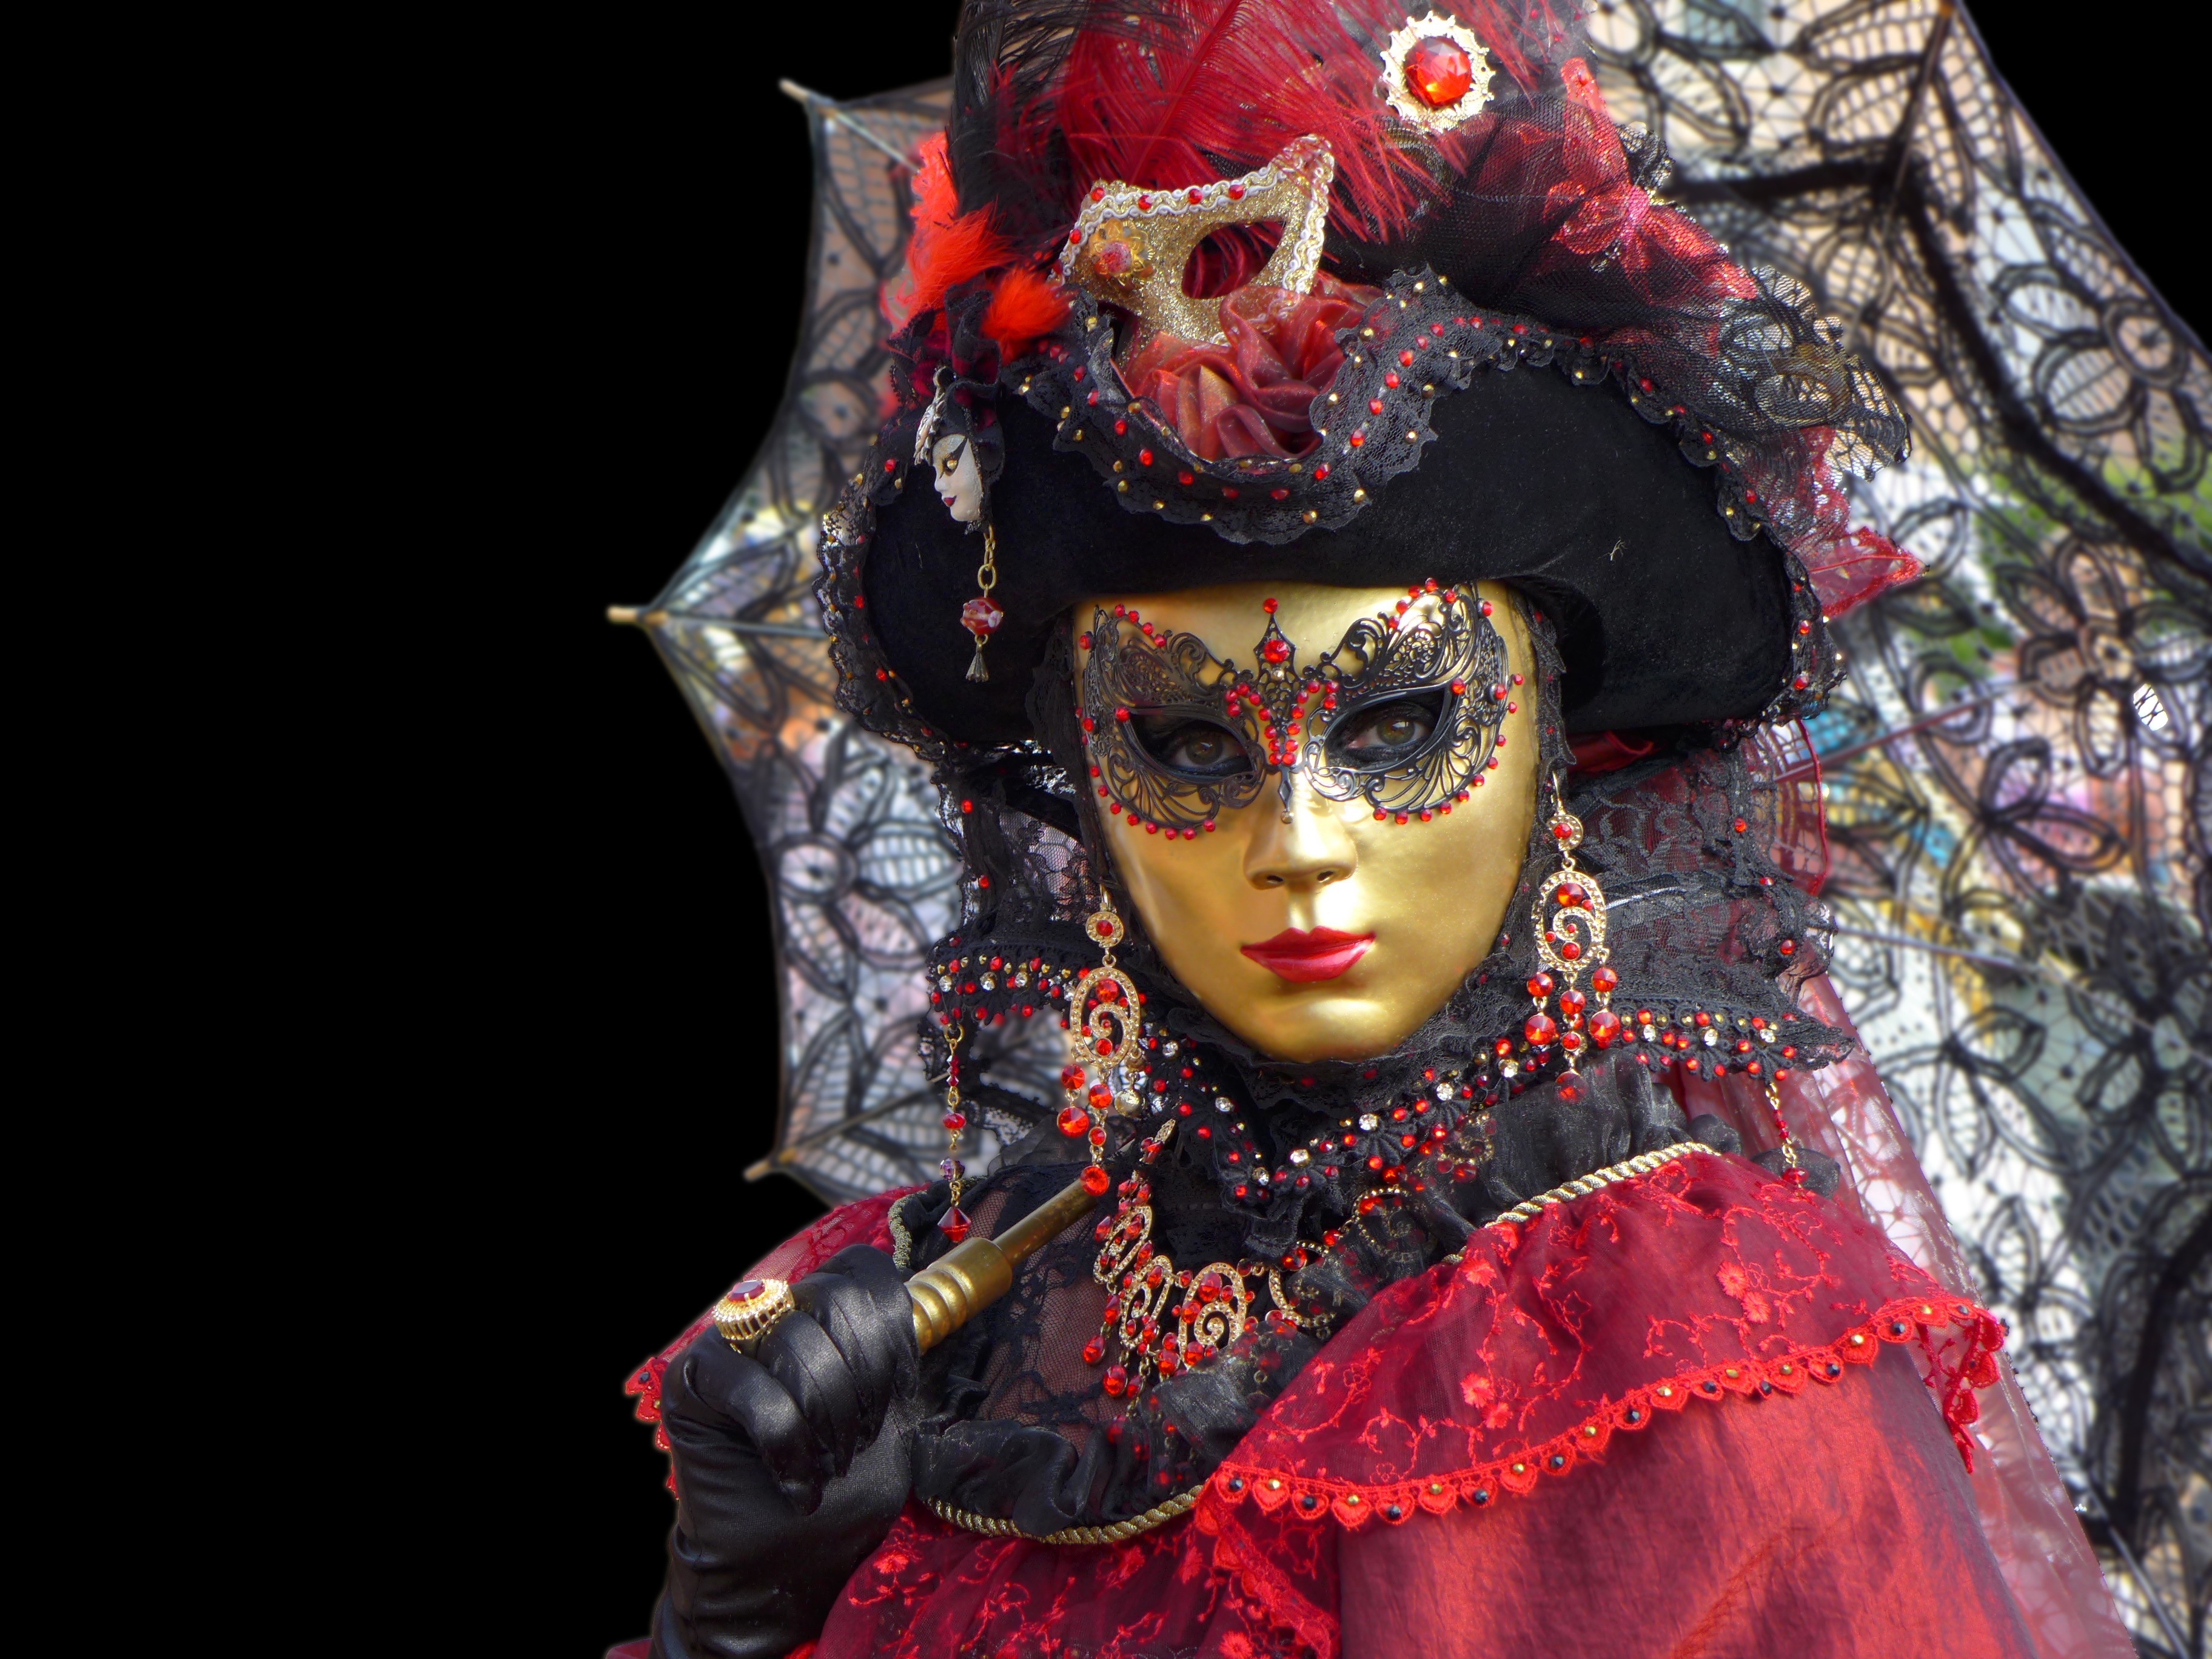
carnival, clothing, toy, festival, masks, costume, masque, carnival of venice, masks of venice